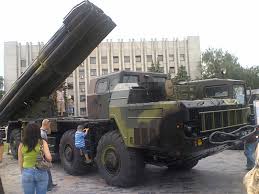
Label: BM-30